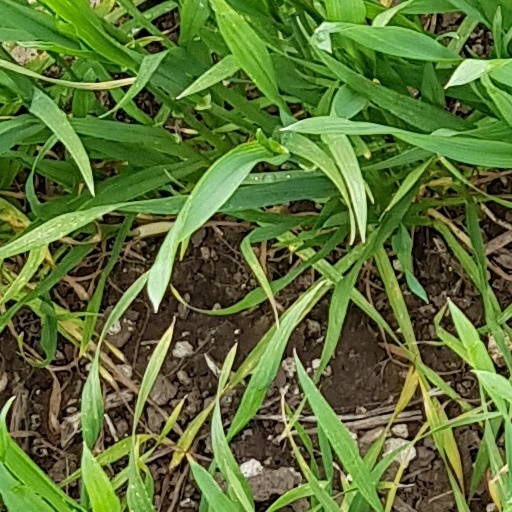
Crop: wheat